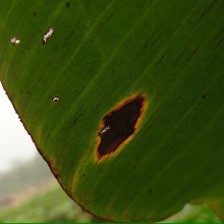
Label: cordana